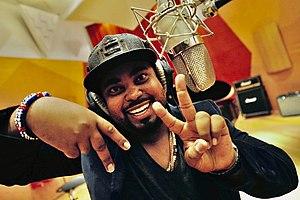
Angel Yos / studio d'enregistrement
Angel Yos de son vrai nom Angel Yosvany QUIROS IZQUIERDO est né à La Havane en 1979, est un chanteur cubain, auteur - compositeur - interprète et producteur.